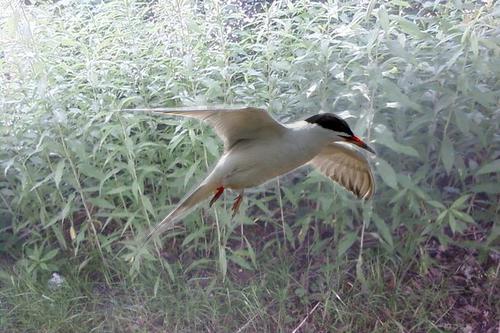
Bird species: Common_Tern
Bird type: waterbird
Background: land